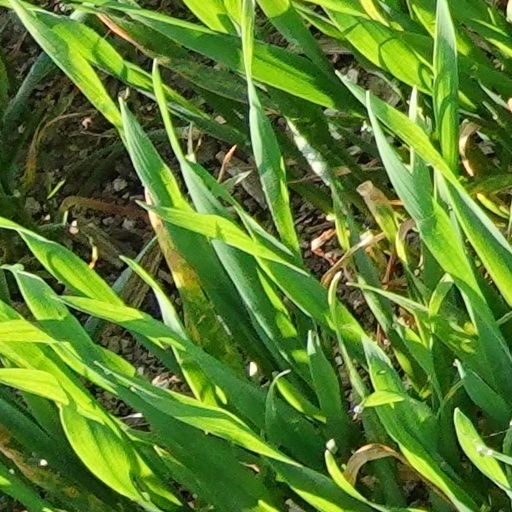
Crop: wheat